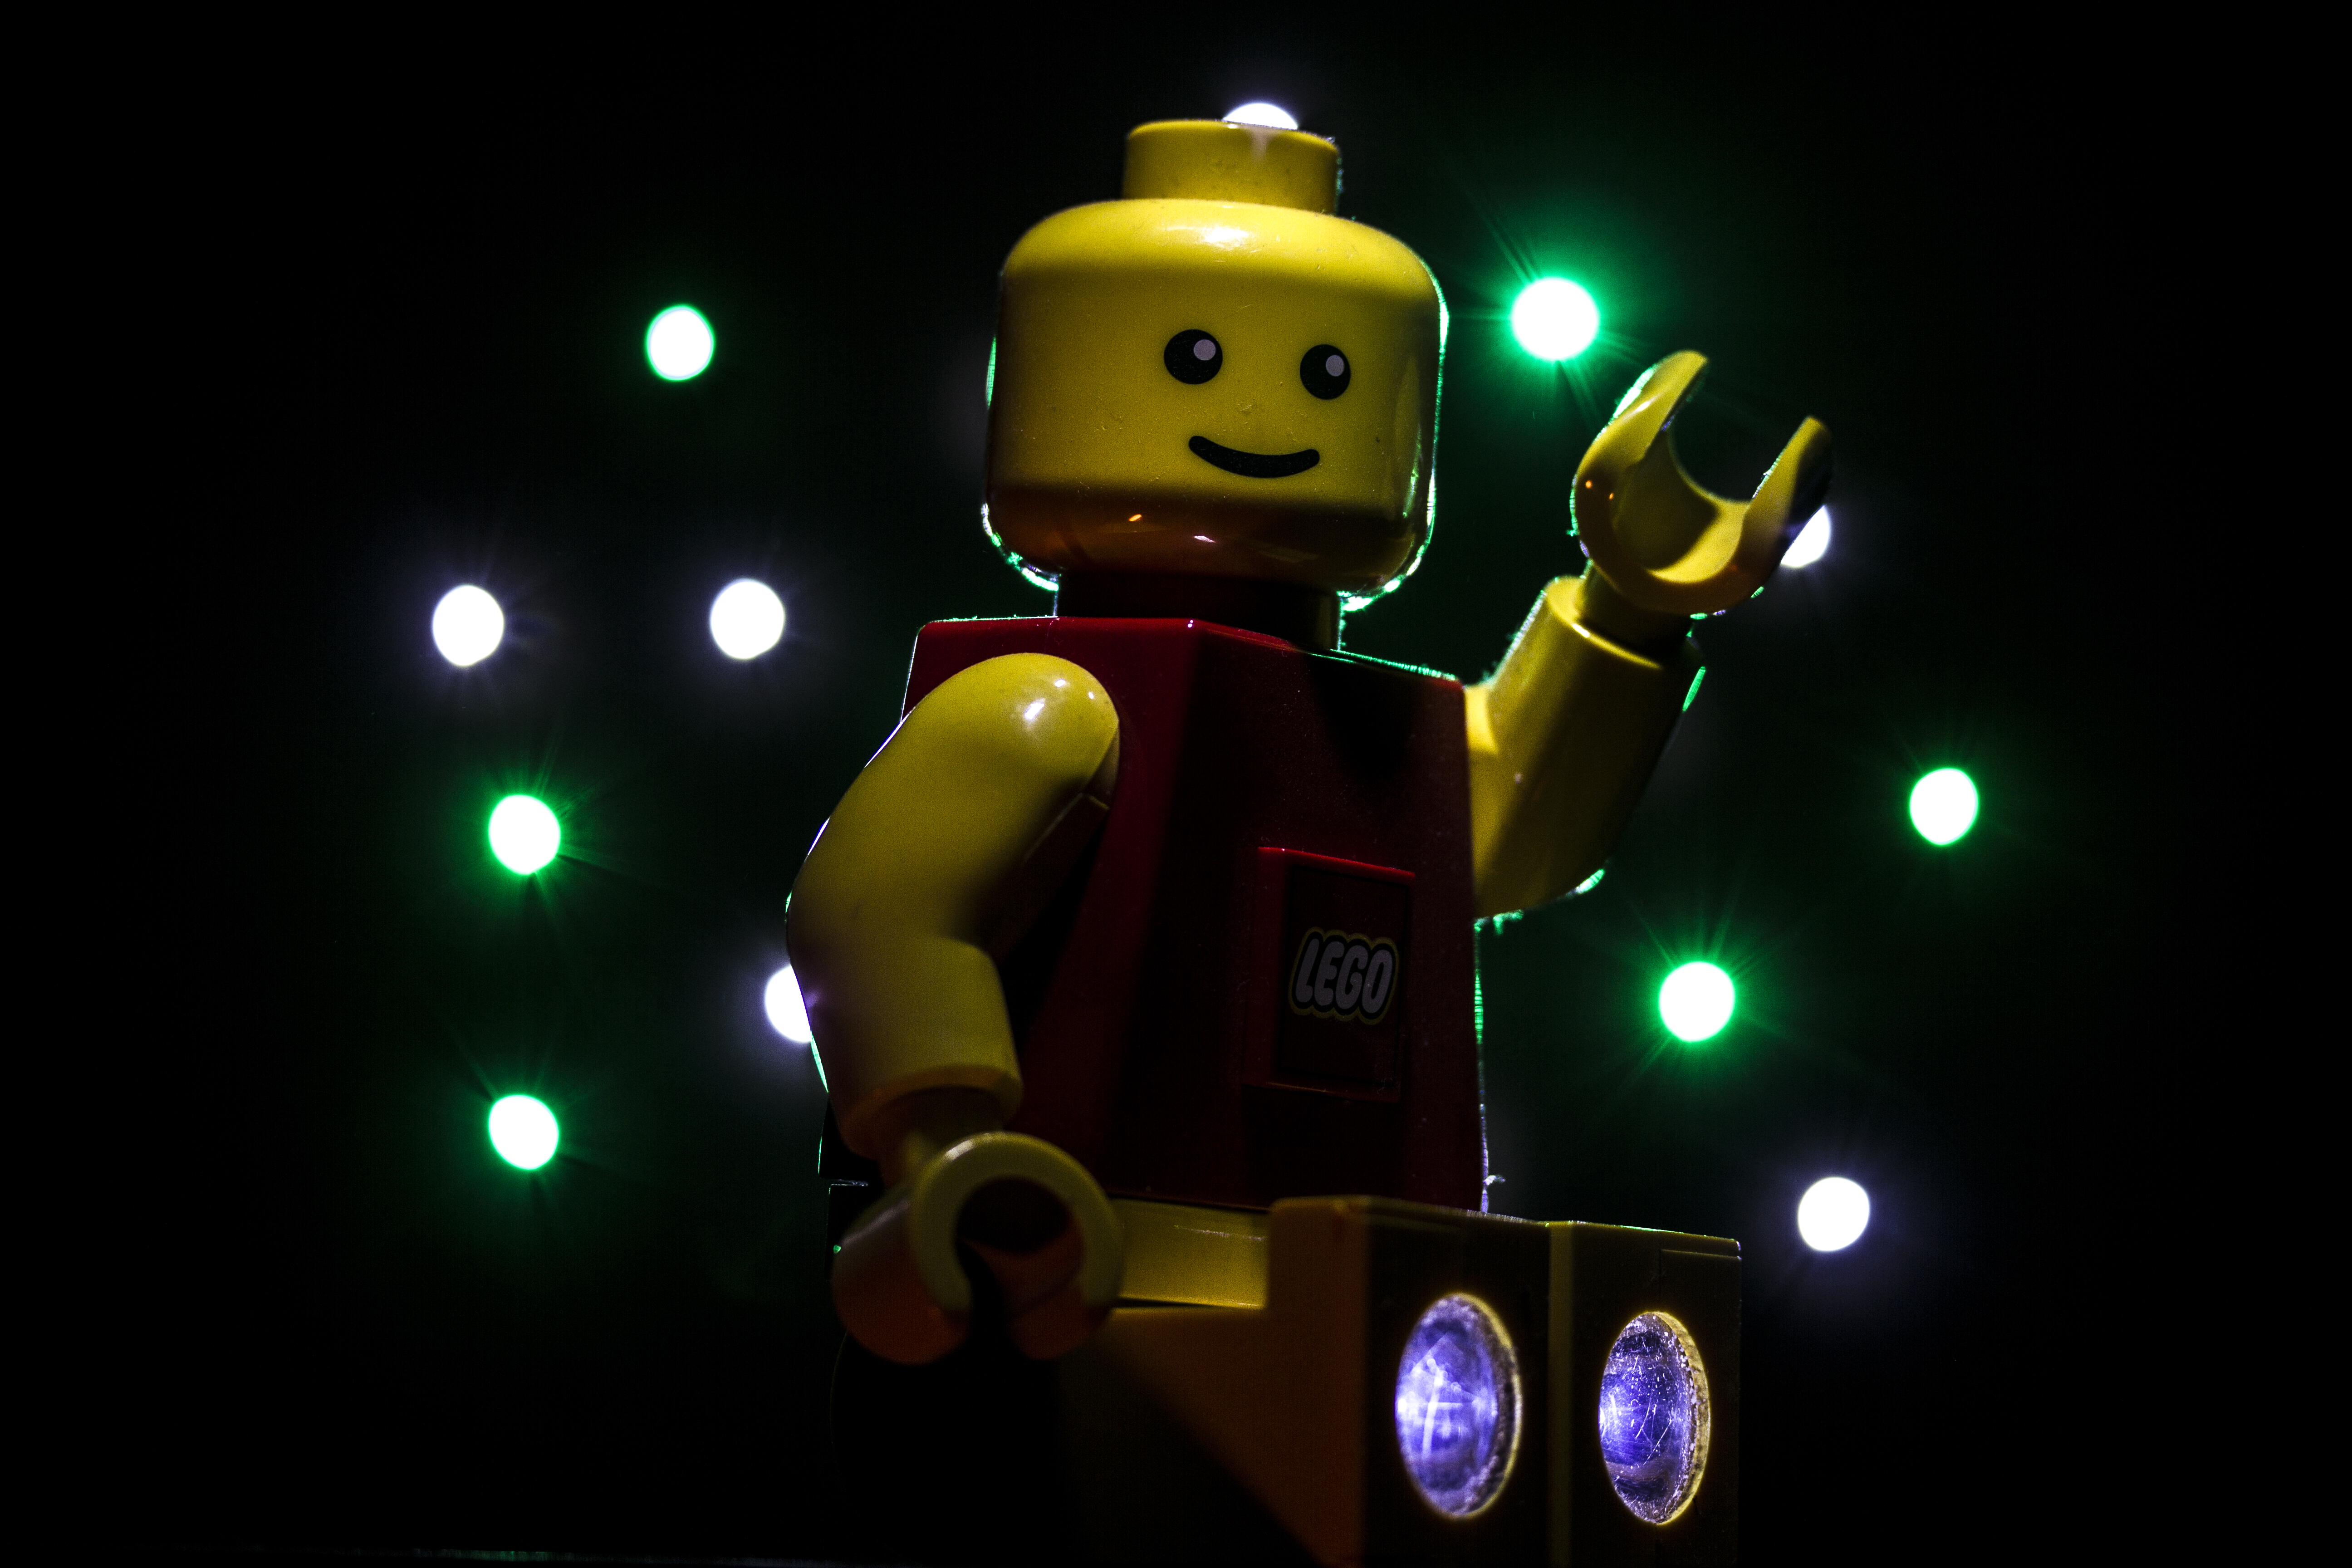
space, darkness, uk, illustration, screenshot, peterborough, computer wallpaper